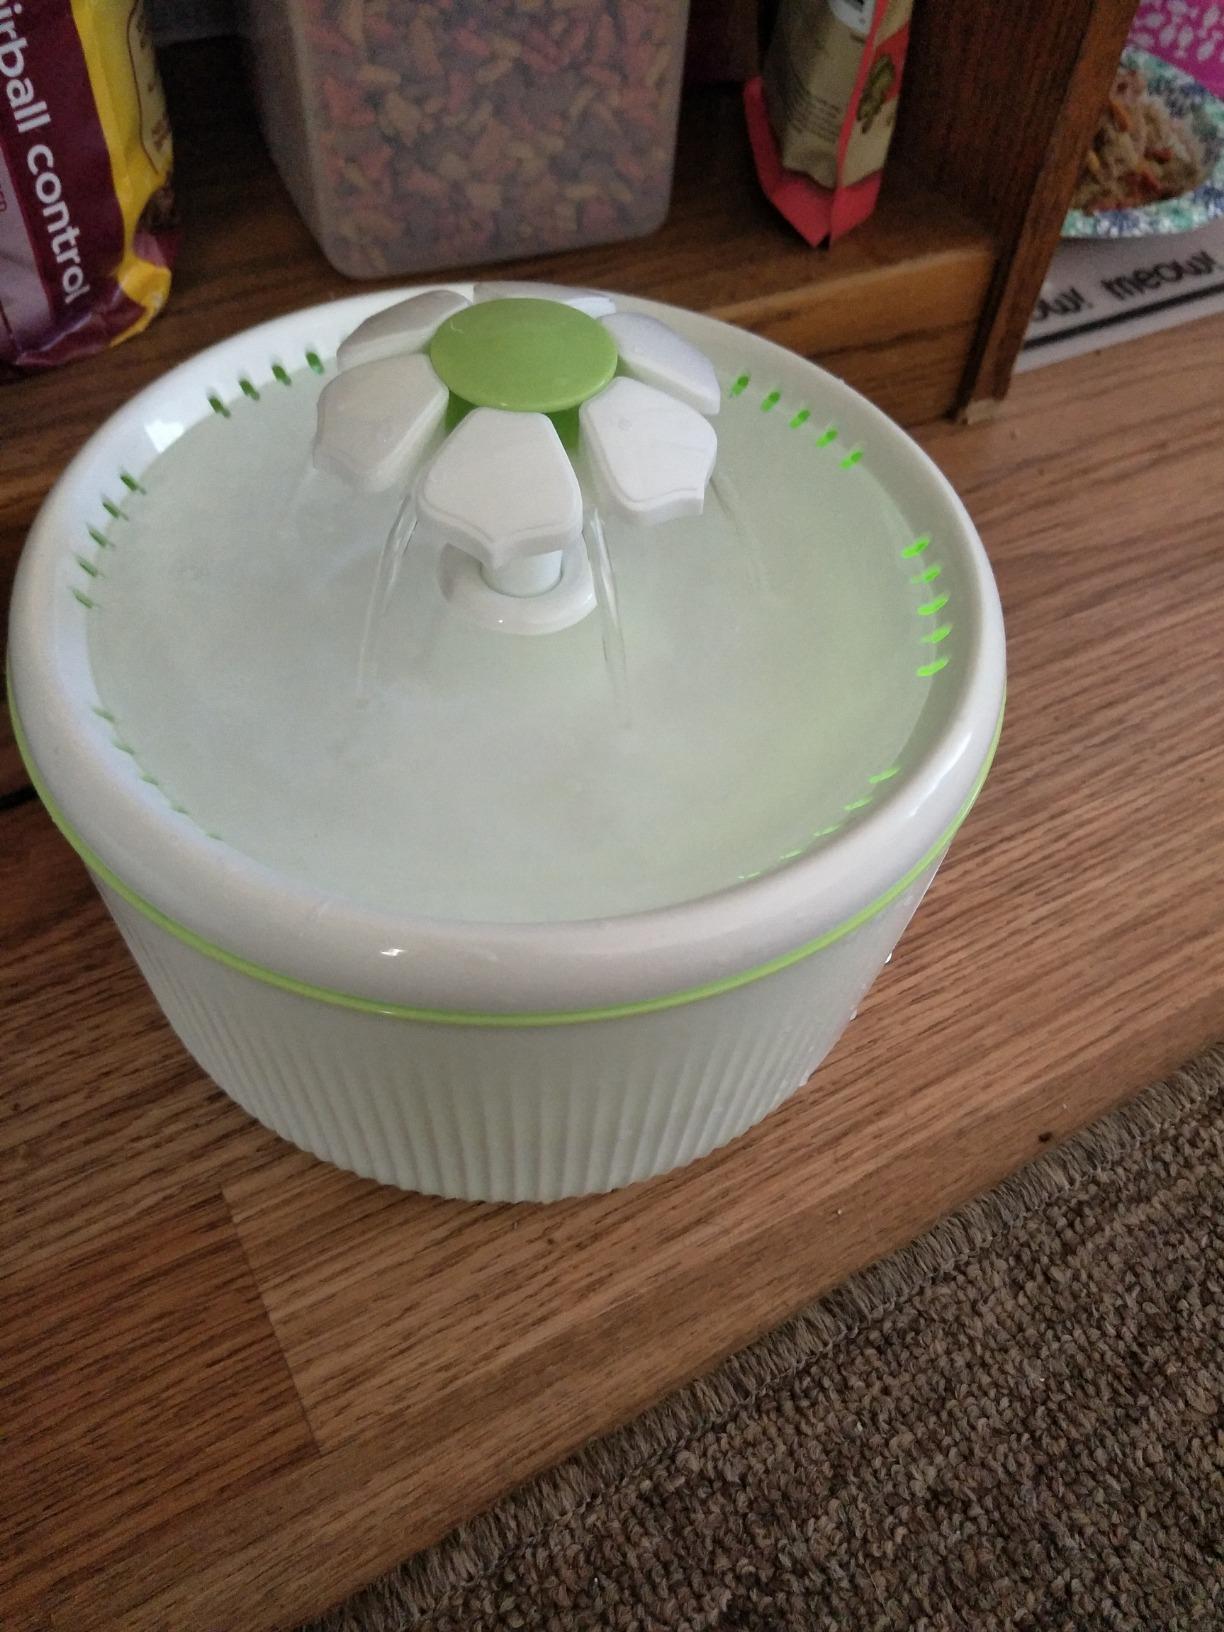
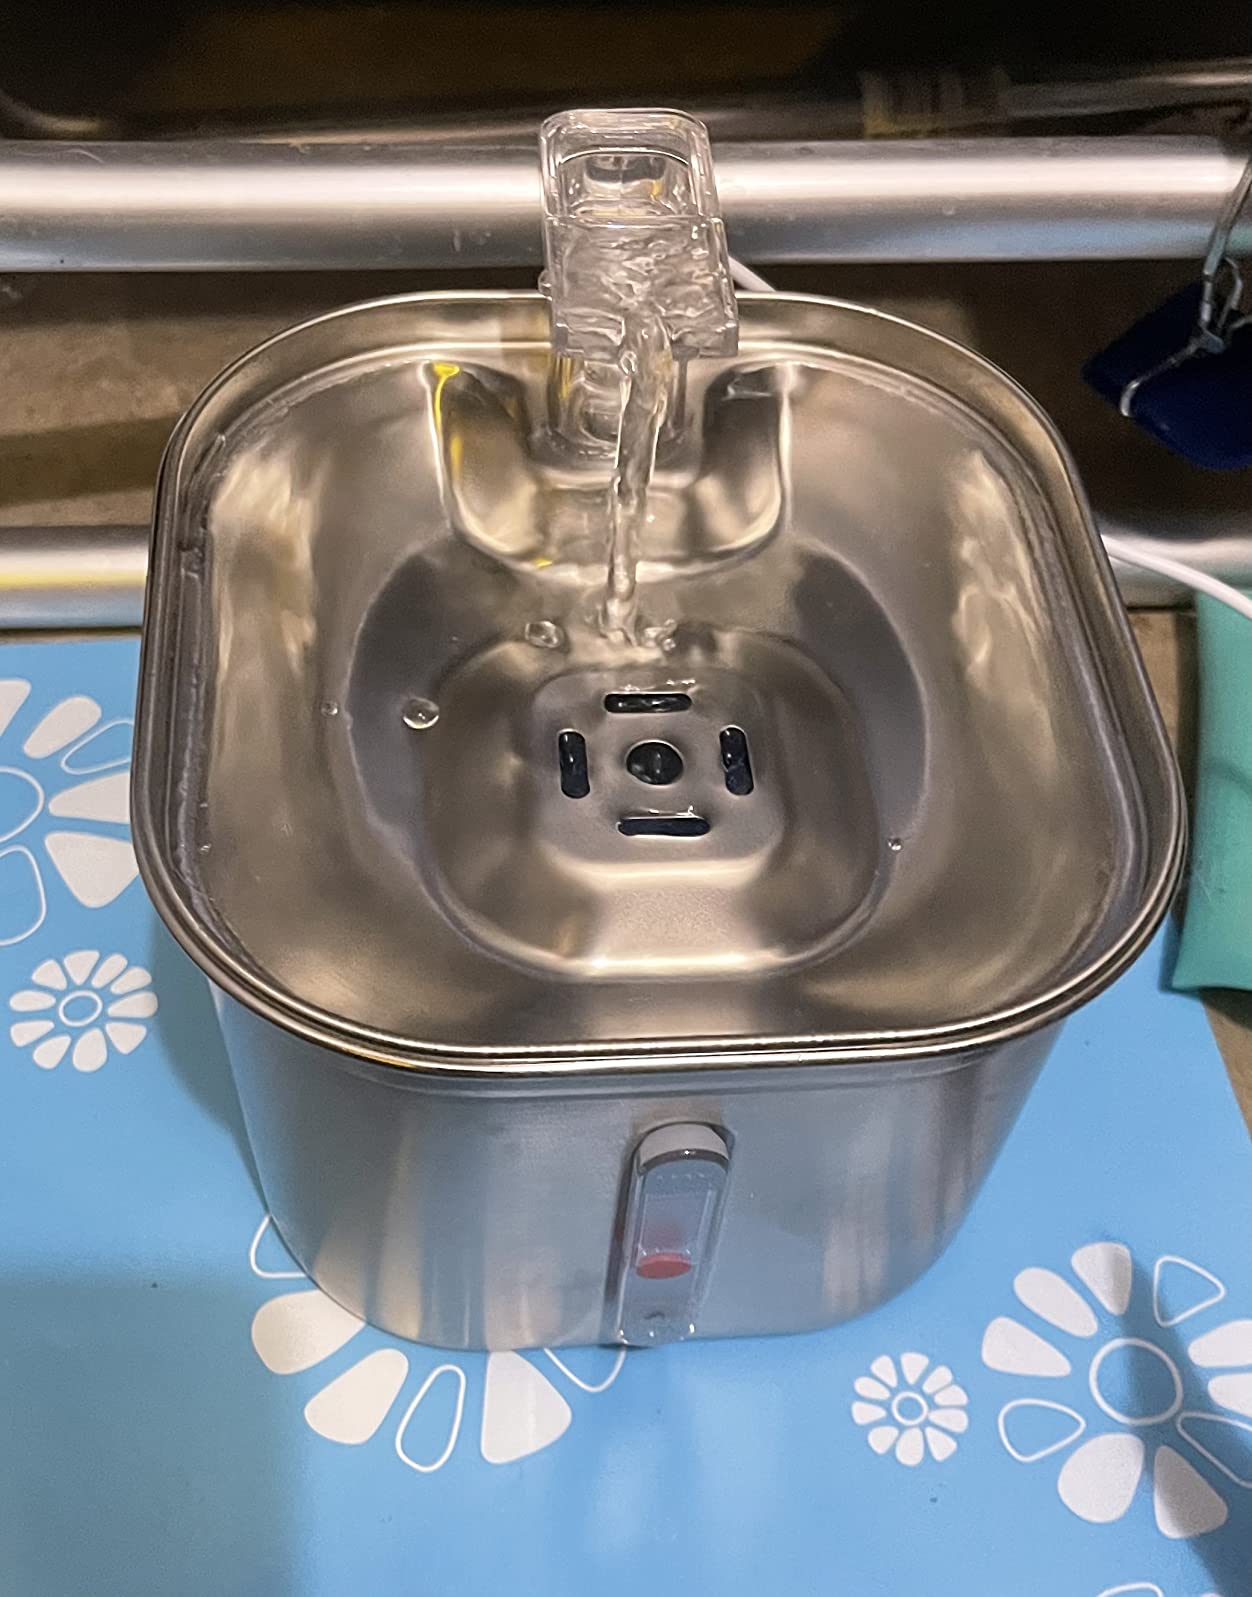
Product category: items_bowl
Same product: no